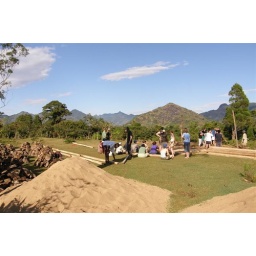
First view of the site. Sand got from the river by locals, rocks portered in.